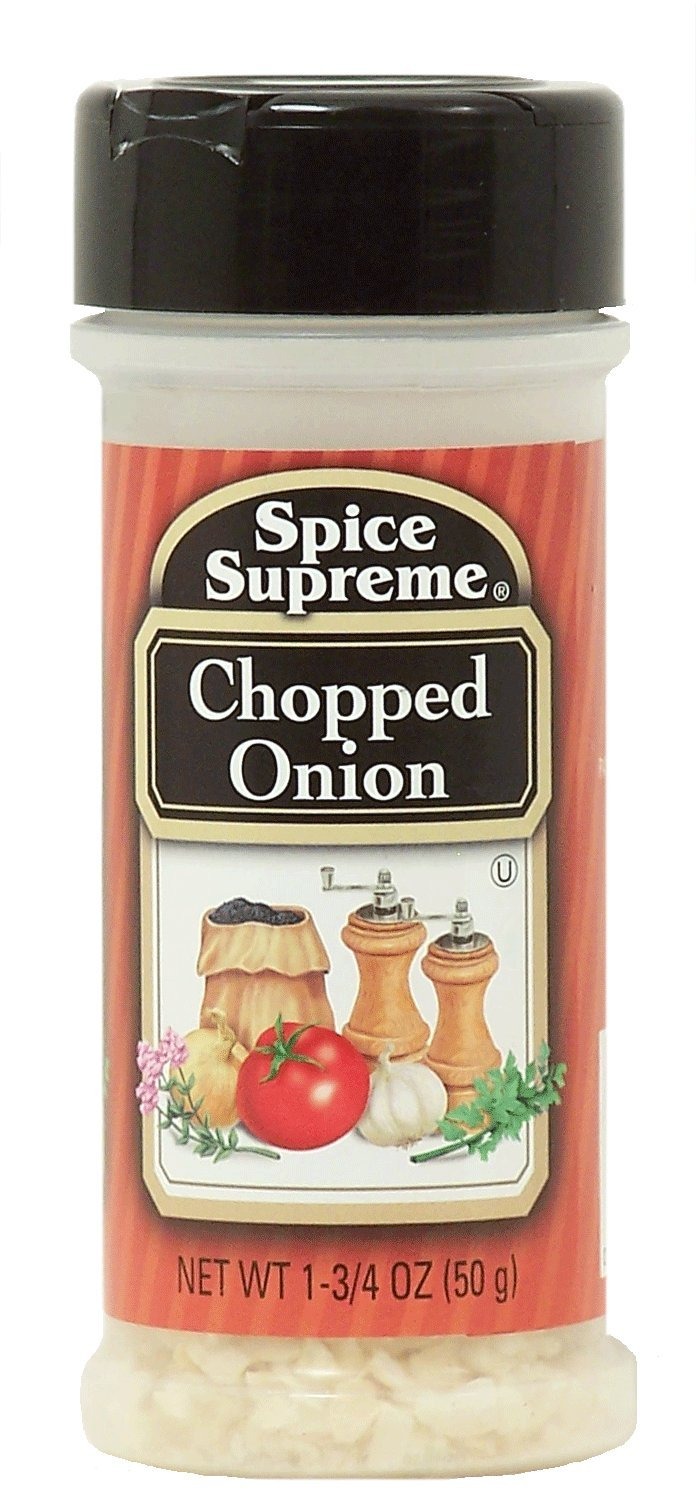
Item Name: Spice Supreme onion, chopped 1.75oz Shaker (Pack of 12)
Product Description: Spice Supreme onion, chopped 1.75oz Shaker (Pack of 12)
Value: nan
Unit: None

Price: 7.98